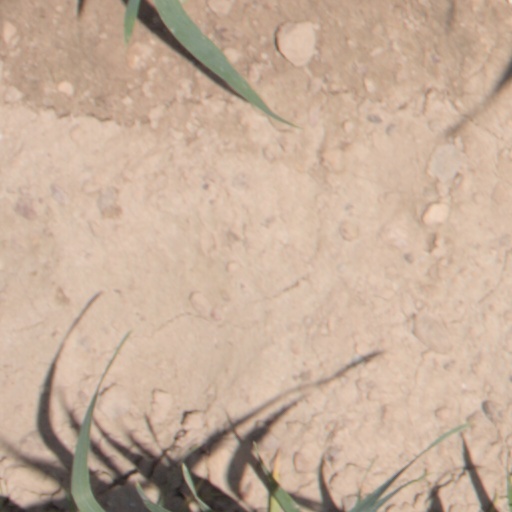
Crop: wheat